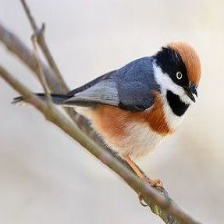
Species: BLACK THROATED BUSHTIT
Scientific name: AEGITHALOS CONCINNUS